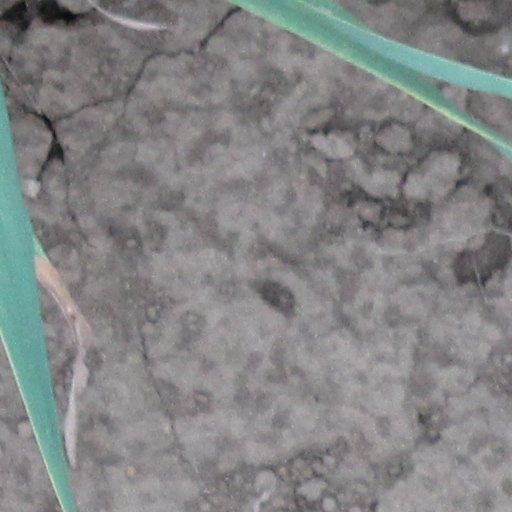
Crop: wheat